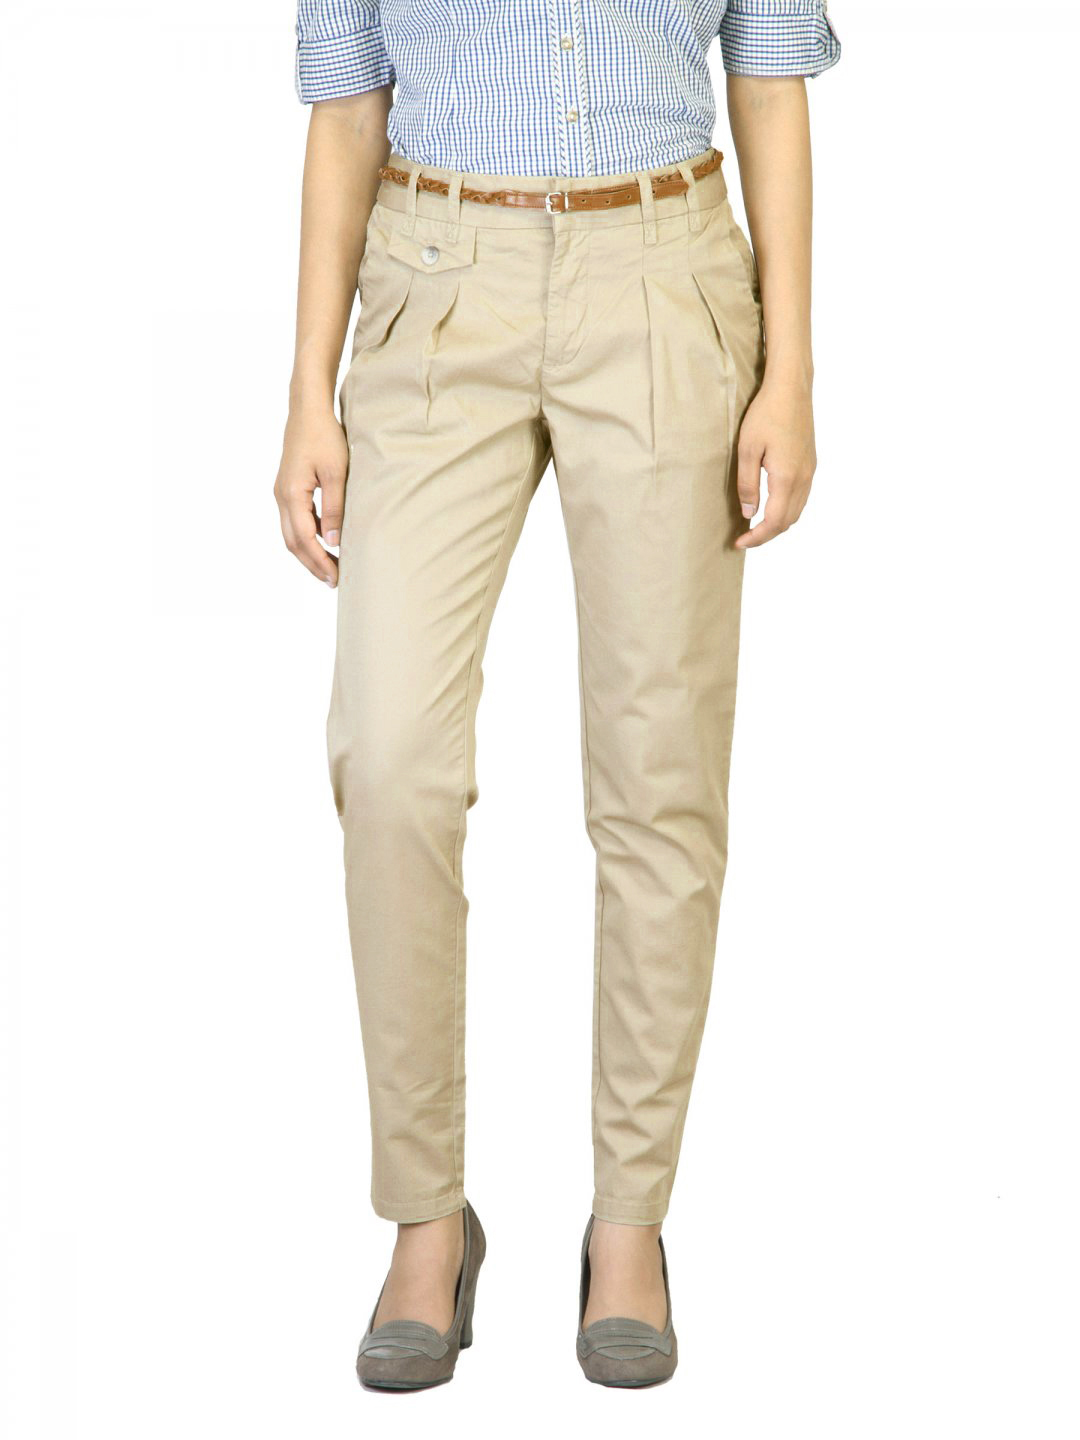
Scullers For Her Women Beige Trousers
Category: Apparel / Bottomwear / Trousers
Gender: Women
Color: Beige
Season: Summer 2012
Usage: Casual